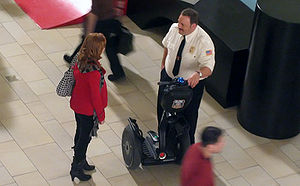
Centervagten
Paul Blart: Mall Cop er en amerikansk komediefilm fra 2009, instrueret Steve Carr. Filmen blev udgivet i USA den 16. januar, 2009 og distribueret af Columbia Pictures. En efterfølger, Paul Blart: Mall Cop 2, blev udgivet i USA den 17. april 2015.